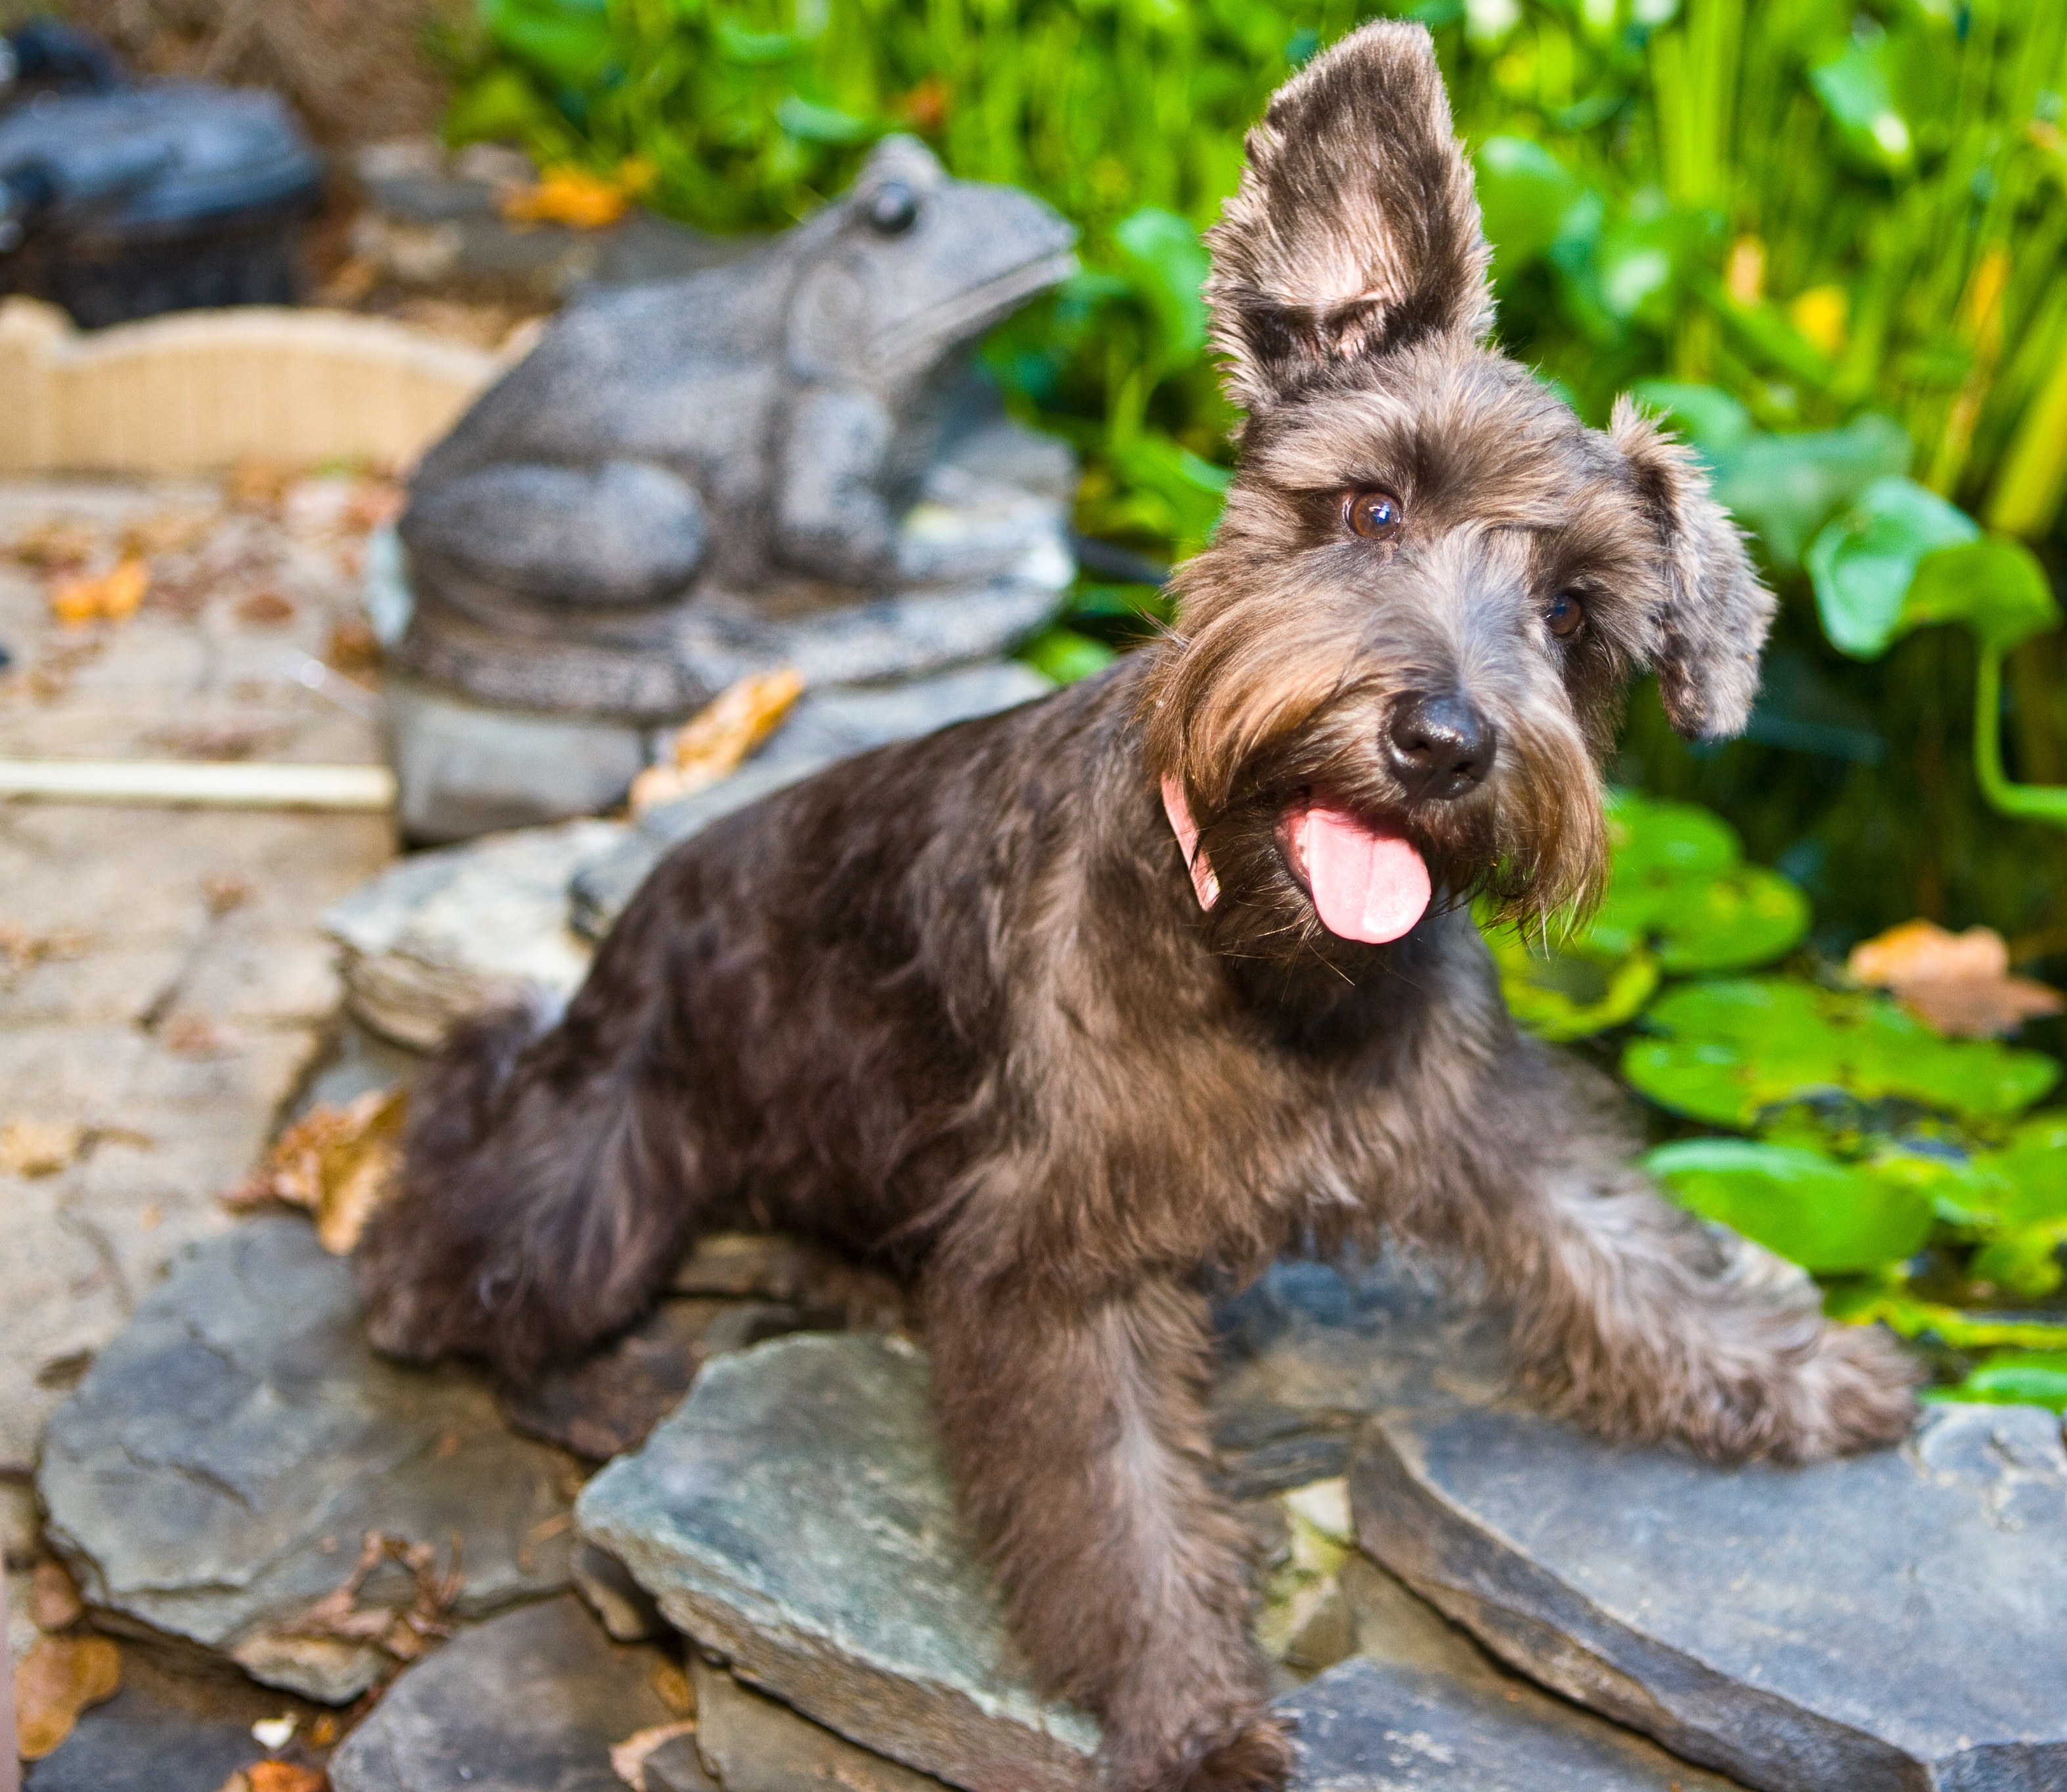
puppy, dog, animal, cute, canine, love, pet, mammal, fun, furry, vertebrate, schnauzer, miniature schnauzer, adorable, dog breed, terrier, silly, cairn terrier, funny animals, baby animals, dog like mammal, schnoodle, glen of imaal terrier, dog crossbreeds, welsh terrier, standard schnauzer, german wirehaired pointer